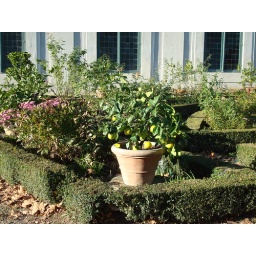
Miniature lemon tree in the Boboli Gardens. The fruit isfull sized.